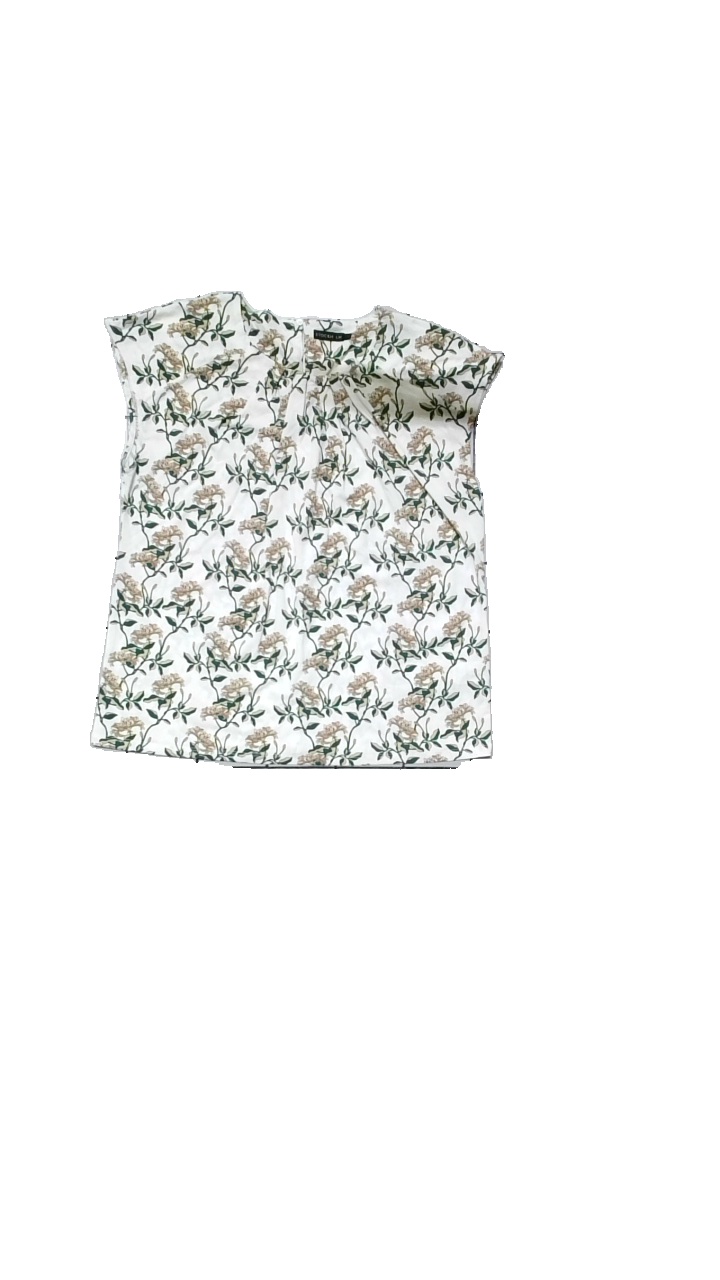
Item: Top (Ladies)
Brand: Stockhlm
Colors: White, Green, Multicolor
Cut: None, C-collar
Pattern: Floral print
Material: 95% polyester, 5% elastane
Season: All
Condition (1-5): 4
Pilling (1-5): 4
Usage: Reuse
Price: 100-150